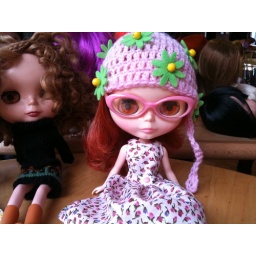
Friendly Freckles!!! Such a pretty girl, and so cute in her flowery hat and pink glasses!